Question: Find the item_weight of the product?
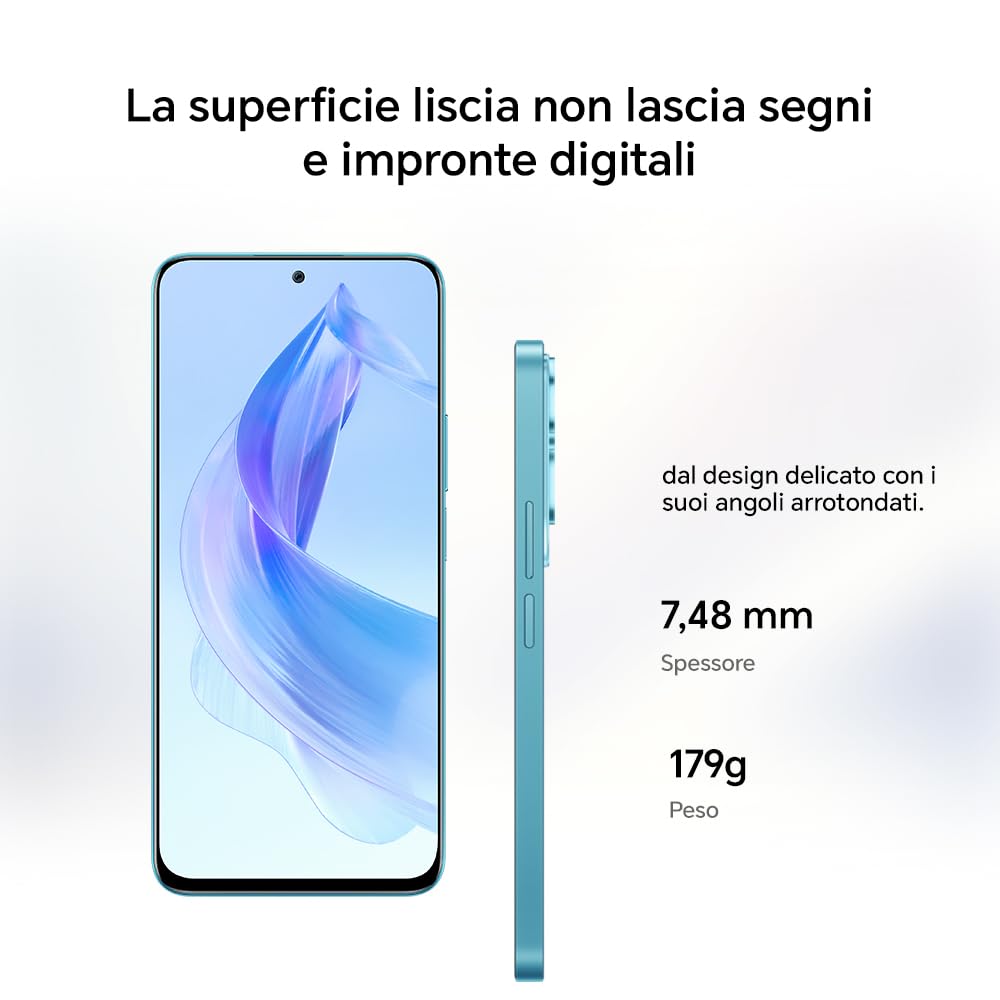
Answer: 179.0 gram